Springwatch

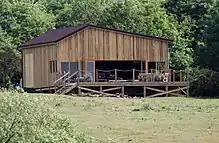
The Springwatch studio building at RSPB Minsmere

In 2014 "Springwatch" celebrated its tenth anniversary by moving to a new base at RSPB Minsmere in North Suffolk. The series was broadcast on BBC Two, online and the Red Button for three weeks from 26 May to 12 June 2014. "Springwatch Unsprung", hosted by Baker, was shown after the main programme, online and on the BBC Red Button from Mondays to Wednesdays and on BBC Two on Thursdays. Iolo Williams returned as the regular roving reporter, broadcasting live from the west coast of Scotland. Special features included cameraman Doug Allan's underwater footage of grey seals on Lundy, a report on how the wildlife of the Somerset Levels was affected by the winter floods and updates on the latest research into urban foxes and cuckoo migration.